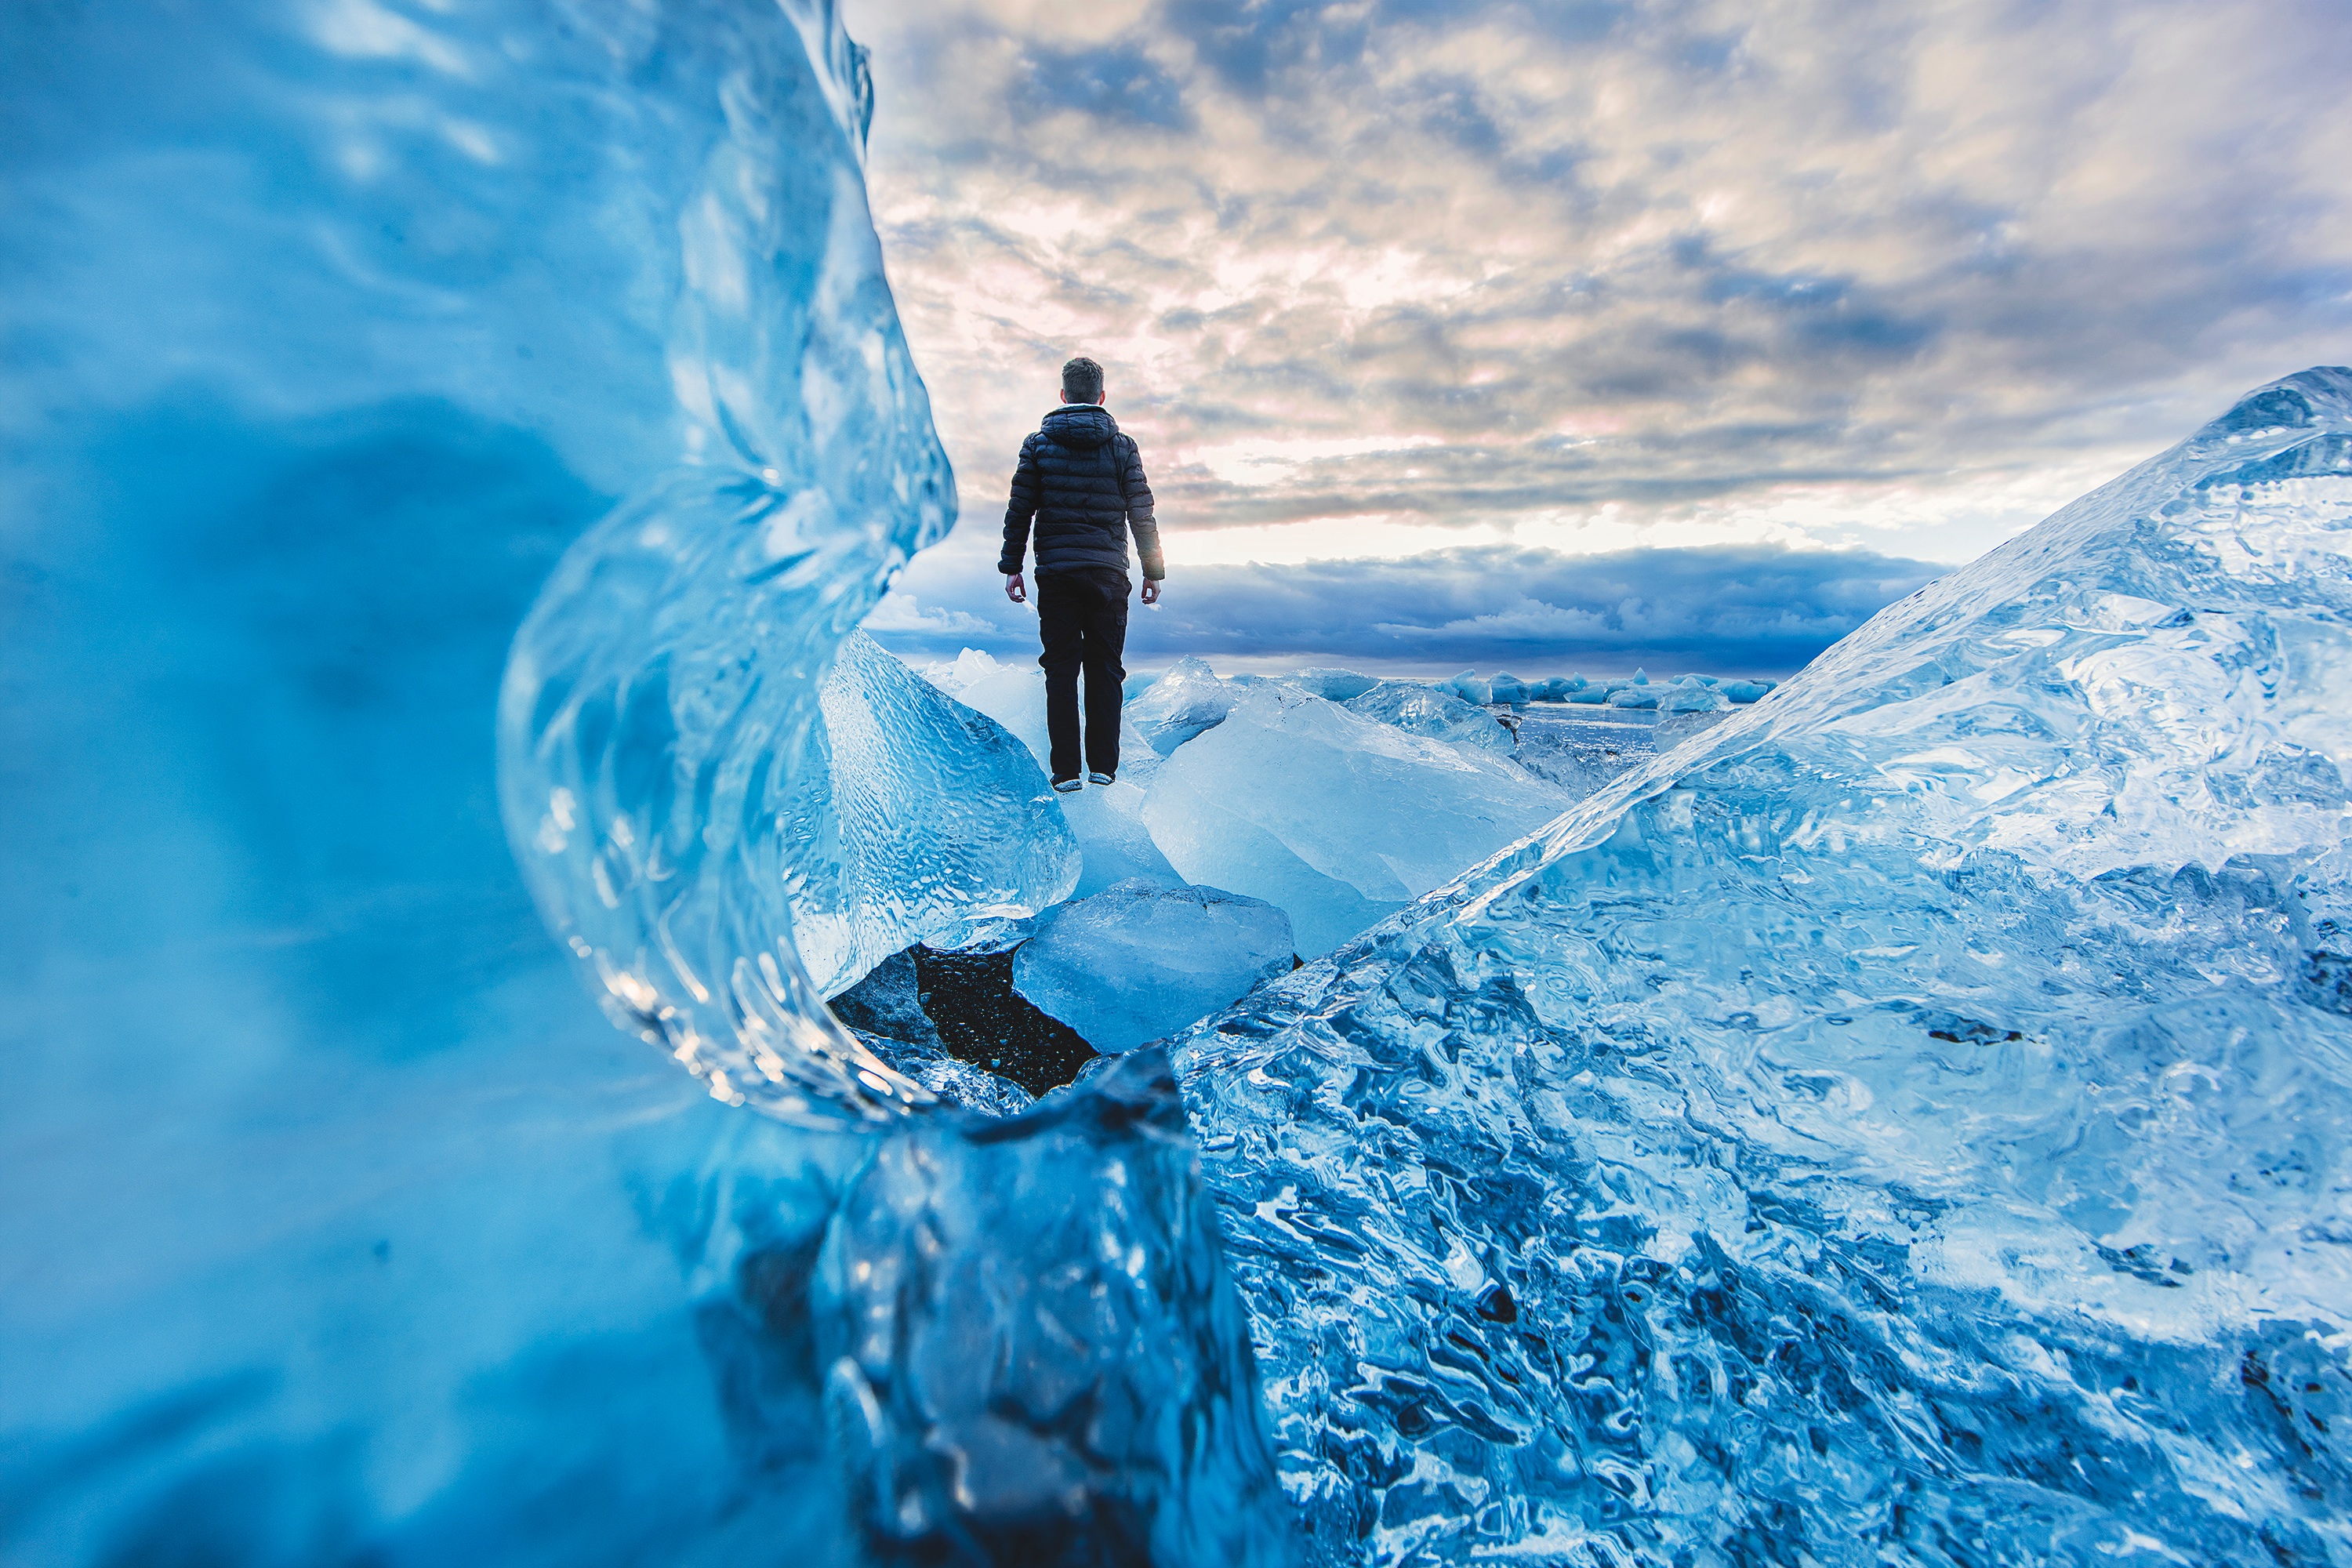
man, water, person, winter, wave, male, guy, ice, arctic, extreme sport, iceberg, freezing, arctic ocean, wind wave